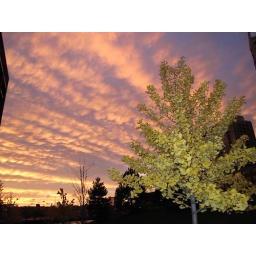
Pleasent treat wlaking home from the train last night in Erie Park 511